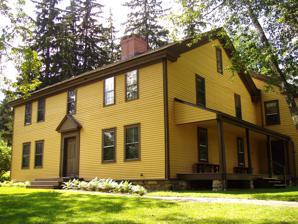
Building: Arrowhead (Herman Melville House)
Country: United States of America
Year built: 1780
Historic house in Massachusetts, United States 42°24′55.4″N 73°14′55.7″W / 42.415389°N 73.248806°W / 42.415389; -73.248806 United States historic place Arrowhead (Herman Melville House) U.S. National Register of Historic Places U.S. National Historic Landmark Arrowhead in 2006; the piazza (porch) is to the right Show map of Massachusetts Show map of the United States Interactive map showing the location for Arrowhead Location 780 Holmes Road, Pittsfield, Massachusetts Area 44.909 acres (18.174 ha) Built 1785 Architect Capt. David Bush NRHP reference No. 66000126 Significant dates Added to NRHP October 15, 1966 Designated NHL December 29, 1962 Arrowhead , also known as the Herman Melville House , is a historic house museum in Pittsfield, Massachusetts . It was the home of American author Herman Melville during his most productive years, 1850–1863. Here, Melville wrote some of his major works: the novels Moby-Dick , Pierre (dedicated to nearby Mount Greylock ), The Confidence-Man , and Israel Potter ; The Piazza Tales (a short story collection named for Arrowhead's porch ); and magazine stories such as "I and My Chimney". The house, located at 780 Holmes Road in Pittsfield, was built in the 1780s as a farmhouse and inn.  It was adjacent to a property owned by Melville's uncle Thomas , where Melville had developed an attachment to the area through repeated visits.  He purchased the property in 1850 with borrowed money and spent the next twelve years farming and writing there.  Financial considerations prompted his family's return to New York City in 1863, and Melville sold the property to his brother. The house remained in private hands until 1975, when the Berkshire County Historical Society acquired the house and a portion of the original 160-acre (65 ha) property.  The Society restored most of the house to Melville's period and operates it as a house museum ; it is open to the public during warmer months.  It has been designated a National Historic Landmark and is listed on the National Register of Historic Places . Construction and early history Construction of the oldest portions of the house known as Arrowhead took place in the 1780s. Built by Captain David Bush, the wood frame and clapboard house was apparently used as an inn. The Bush family sold the property to Pittsfield doctor John Brewster in 1844, who in 1850 sold the 160 acres (65 ha) property to the writer Herman Melville . The house at that time consisted of a simple rectangular structure with five window bays across and two deep, with a large central chimney. There is some evidence that the house may originally have had three stories, but at the time of the Melville purchase in 1850, it only had two and a half. Melville in Pittsfield Herman Melville , c. 1860 Herman Melville was born in New York City in 1819.  His maternal grandparents lived in Albany, New York , where his parents took their family in 1830 after a series of financial setbacks.  His uncle Thomas Melvill owned property in Pittsfield that the family had visited a few times when Melville was younger.  The first significant visit Melville made to his uncle was a brief one in August 1831. After his father died in January 1832, Melville's mother took the family to Pittsfield to escape an outbreak of cholera in July 1832.  It is from the time of this brief stay that Melville's interest in the Berkshires developed. In 1837 he ran his uncle's farm while the latter traveled to Illinois to pursue business opportunities.  According to Melville's cousin Priscilla, during this time his attachment to the area deepened considerably. In the summer of 1850, Melville, his wife Lizzie, and their son Malcolm vacationed in Pittsfield. The visit to his uncle's farm was bittersweet, for his uncle had agreed to sell the property, and it would be the family's last visit there. On August 5, 1850, Melville met Nathaniel Hawthorne for the first time, having only recently read his short story collection Mosses from an Old Manse . The two were among several invited to a picnic on Monument Mountain south of Pittsfield with a group that also included Evert Augustus Duyckinck and Oliver Wendell Holmes Sr. Melville and Hawthorne struck up an instant friendship. Attracted by the Hawthornes, and apparently unwilling to abandon the Berkshires, Melville decided on impulse to purchase the Brewster farm, which abutted his uncle's property.  According to a news report of his purchase, the property "commands one of the most extensive and splended views in Berkshire." He secured a $3,000 loan from his father-in-law Lemuel Shaw (a Massachusetts Supreme Judicial Court Chief Justice who was in Lenox for a court session at the time), received a $1,500 mortgage from Brewster, and promised to pay the rest of the $6,500 purchase price when his New York lease was sold.  The sale was finalized on September 14, 1850. To raise funds, Melville sold off 80 acres (32 ha) in the 1850s. Shaw assumed the mortgage in 1856, took title to the property in 1857, and transferred it to Melville's wife in 1860. Melville at Arrowhead Sketch of Arrowhead estate by Melville, c. 1860 Melville called his new home Arrowhead because of the arrowheads that were dug up around the property during planting season. New York publisher Evert Augustus Duyckinck wrote that its "grounds would satisfy an English nobleman—for the noble maples and elms and various seclusions and outlooks". In August 1850, he described his routine to Duyckinck: I rise at eight—thereabouts—& go to my barn—say good-morning to the horse, & give him his breakfast. (It goes to my heart to give him a cold one, but it can't be helped.) Then, pay a visit to my cow—cut up a pumpkin or two for her, & stand by to see her eat it—for it's a pleasant sight to see a cow move her jaws—she does it so mildly and with such a sanctity.—My own breakfast over, I go to my work-room & light my fire—then spread my M.S.S. on the table—take one business squint at it, & fall to with a will. At 2 1/2 P.M. I hear a preconcerted knock at my door, which (by request) continues till I rise & go to the door, which serves to wean me effectively from my writing, however interested I may be. My friends the horse & cow now demand their dinner—& I go & give it to them. It was at Arrowhead that Melville finished his novel Moby-Dick ; though the work was not recognized during the author's lifetime, it has since become known as one of the greatest American literary masterpieces. Hawthorne's influence on Melville while writing the book is significant. Melville wrote a review of Mosses from an Old Manse , published by Duyckinck, and in it he believed that these stories revealed a dark side to Hawthorne, "shrouded in blackness, ten times black". Moby-Dick was dedicated to Hawthorne: "In token of my admiration for his genius, this book is inscribed to Nathaniel Hawthorne." Hawthorne, in turn, referenced Melville in his book A Wonder-Book for Girls and Boys : "On the higher side of Pittsfield, sits Herman Melville, shaping out the gigantic conception of his 'White Wale' while the gigantic shape of Graylock [ sic ] looms upon him from his study-window." Arrowhead house Melville Trail description Melville incorporated domestic features of Arrowhead into several stories. The piazza (or porch), after which The Piazza Tales were named, was added to the north side of Arrowhead shortly after Melville purchased the property.  Unlike the more typical Berkshires properties that located the porch facing south, Melville chose to face it toward Mount Greylock, to which he dedicated Pierre . Of the piazza he wrote: Now, for a house, so situated in such a country, to have no piazza for the convenience of those who might desire to feast upon the view, and take their time and ease about it, seemed as much of an omission as if a picture-gallery should have no bench; for what but picture-galleries are the marble halls of these same limestone hills?—galleries hung, month after month anew, with pictures ever fading into pictures ever fresh. In "I and My Chimney", published in Putnam's Monthly Magazine in 1856, he described Arrowhead's large chimney: It need hardly be said, that the walls of my house are entirely free from fire-places. These all congregate in the middle—in the one grand central chimney, upon all four sides of which are hearths—two tiers of hearths—so that when, in the various chambers, my family and guests are warming themselves of a cold winter’s night, just before retiring, then, though at the time they may not be thinking so, all their faces mutually look towards each other, yea, all their feet point to one centre; and when they go to sleep in their beds, they all sleep round one warm chimney. Melville lived, farmed, and wrote at Arrowhead for 13 years, receiving visitors including Hawthorne, Holmes, and Catharine Maria Sedgwick . Other well-known works that he wrote there include the novels Israel Potter and The Confidence-Man , and the stories " Bartleby, the Scrivener " and " Benito Cereno " (which were collected in The Piazza Tales ). During that time, however, his writing was not providing him much income. In order to improve the family finances, the Melvilles moved into Pittsfield in 1862, and sold Arrowhead the following year to his brother Allan. The Melvilles then returned to New York City, where Herman eventually found work as a customs inspector. After Herman Melville Arrowhead in the 1860s Arrowhead description plaque Melville continued to visit Arrowhead occasionally during his brother's ownership of the property. Members of the Melville family owned the house until 1927.  It remained in private hands until 1975, when the Berkshire County Historical Society purchased the house.  In the years between Melville's ownership and the historical society acquisition, major portions of the property were sold off until only 14.2 acres (5.7 ha) remained, although a significant amount of it remains open land; the society later acquired another 30.7 acres (12.4 ha).  Owners after Herman Melville made substantial additions to the house, principally two ells.  The piazza was removed in the 20th century, but a large window was added on the north side of the house to maintain the view of Mount Greylock.  Arrowhead was declared a National Historic Landmark in 1962. Museum Sign at Arrowhead The Historical Society, after acquiring the property, worked to restore it to the condition it was in Melville's time. Numerous interior alterations were undone, windows that had been changed were restored to their original size and configuration, and the piazza was restored.  The Society also restored the upstairs study in which Melville did his writing to its original state. Arrowhead is now a non-profit historic house museum operated by the Berkshire County Historical Society, which uses a portion of the house as office space. The remainder is open to the public for guided tours during the warmer months of the year. It is located at 780 Holmes Road, and is open from Memorial Day to Columbus Day . See also Herman Melville House , in Troy, New York, where Melville lived between 1838 and 1847 National Register of Historic Places listings in Berkshire County, Massachusetts List of National Historic Landmarks in Massachusetts References Notes